Klaus H. Hofmann

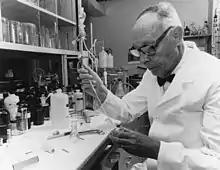
Hofmann in his laboratory at the University of Pittsburgh,

Klaus H. Hofmann (February 21, 1911 – December 25, 1995) was an American biological chemist and medical researcher.